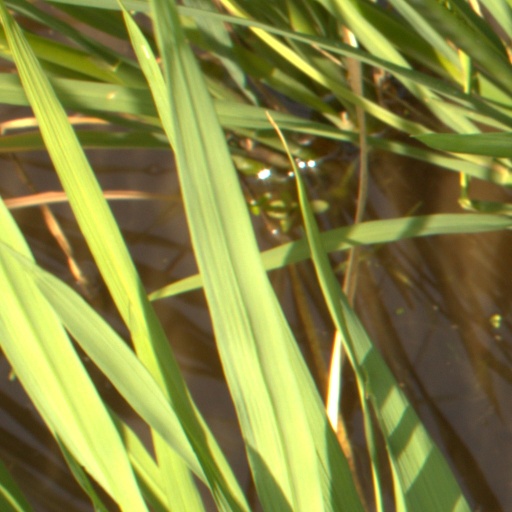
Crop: rice